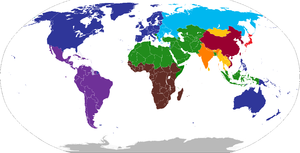
Le sentiment anti-occidental se réfère à une large opposition ou l'hostilité à la population, les politiques ou les gouvernements dans le monde occidental. Le sentiment anti-occidental se produit dans de nombreux pays, comme dans les pays musulmans, la Chine, en Russie, et même en Occident. Mais le plus large sentiment anti-occidental existe aujourd'hui dans le monde musulman, pour qui la guerre en Irak et la guerre en Afghanistan sont considérés comme une campagne contre les musulmans. Un autre facteur pourrait être le soutien continu des gouvernements occidentaux pour Israël.